Shining in the Darkness

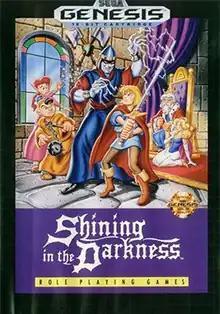
North American box art by Greg Martin

Shining in the Darkness is a 1991 role-playing video game for the Mega Drive/Genesis video game console. It was the first in the "Shining" series.